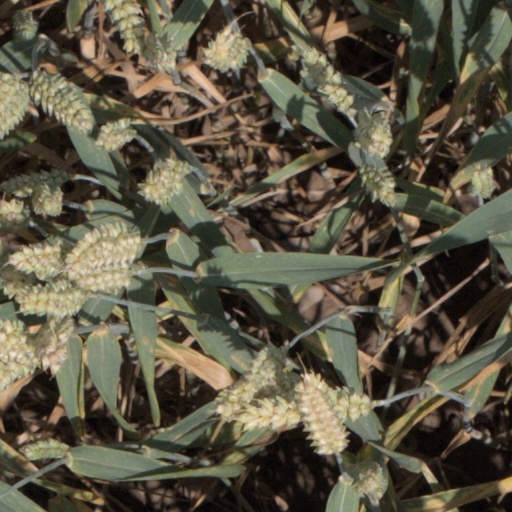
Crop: wheat